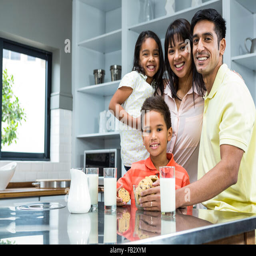
happy family in the kitchen ready to eat biscuits